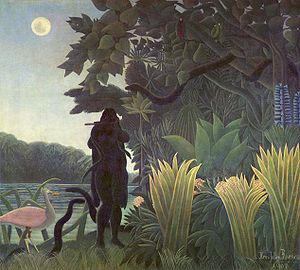
Sonia Delaunay / Tilbage til Paris (1921-1944)
Henri Rousseau, La Charmeuse de serpents (The Snake Charmer), 1907, olie på lærred, 169 × 190 cm, Musée d'Orsay
Sonia Delaunay var en ukrainsk-jødisk-fransk kunstner som sammen med sin mand, Robert Delaunay og andre, var med til at grundlægge den såkaldte Orphisme bevægelse, en art kubisme med stærke farver. Hun kaldes også for den abstrakte kunsts moder. Hendes arbejde omfattede både maleri, tekstildesign og scenografi. Hun var den første levende kvindelige kunstner, der fik en retrospektiv udstilling på Louvre in 1964, og i 1975 blev hun ridder af Æreslegionen. Endnu en retrospektiv udstilling finder sted På Tate Modern i London fra 15. april - 9. august 2015.